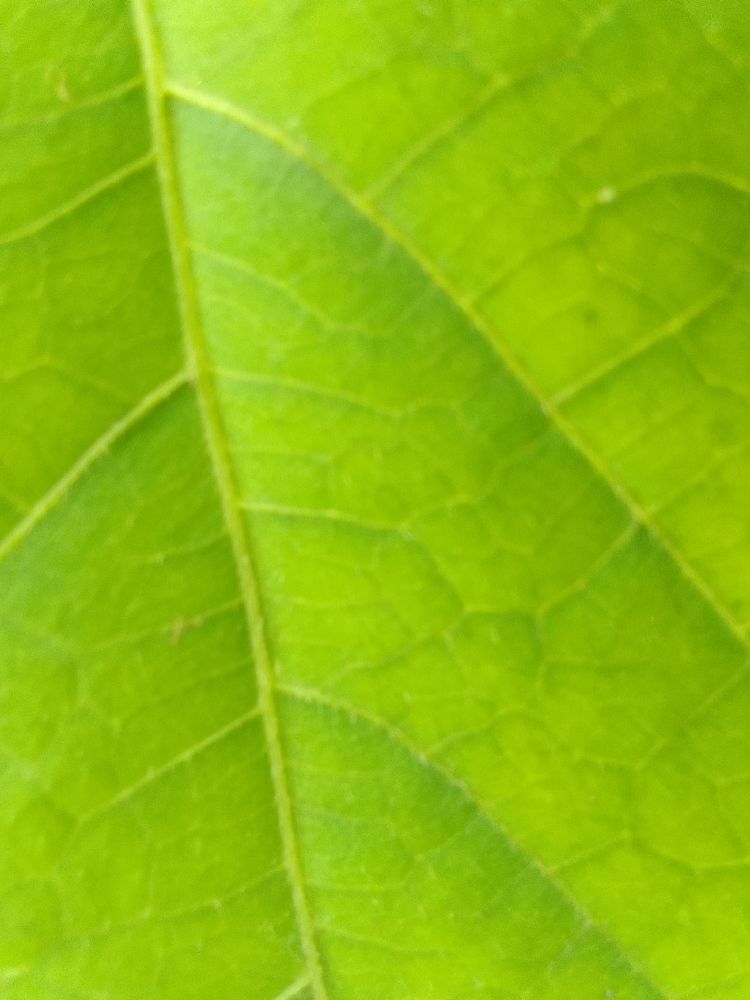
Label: healthy